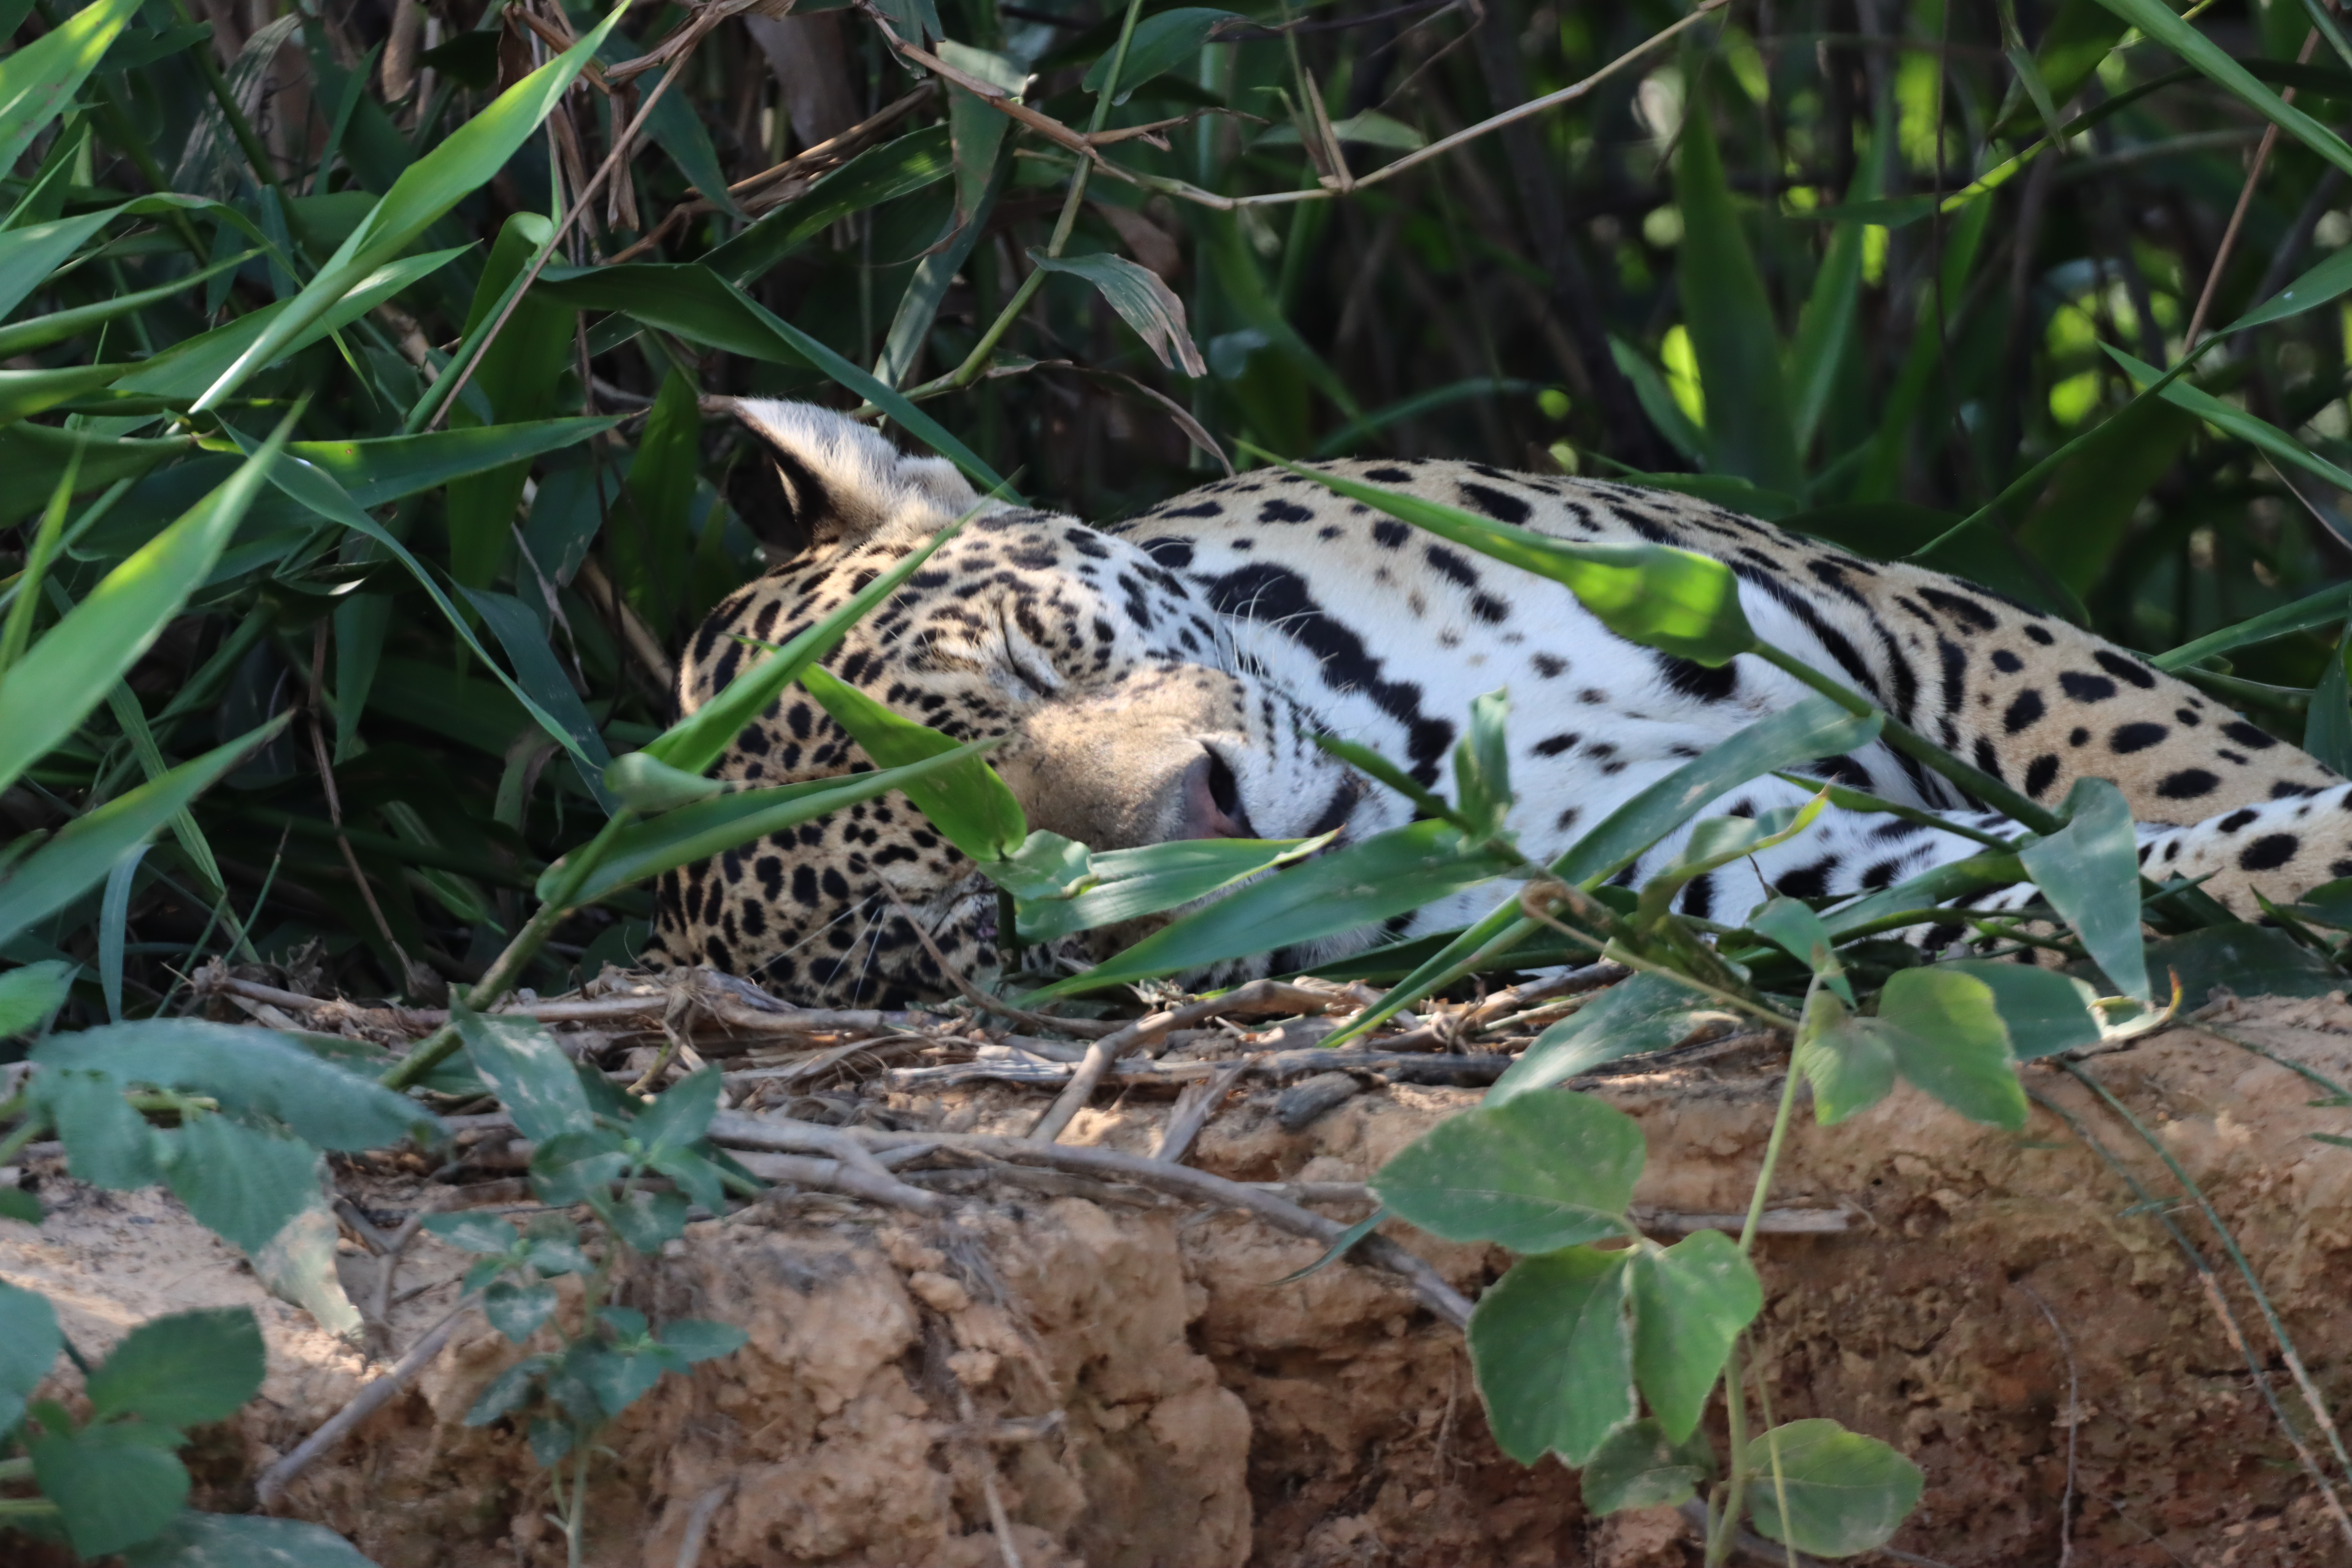
Jaguar: Kamaikua